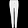
Label: Trouser